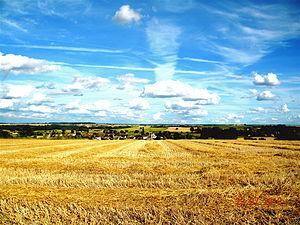
Le village de Saint Christophe
Saint-Christophe est une commune du Centre-Ouest de la France, située dans le département de la Vienne.